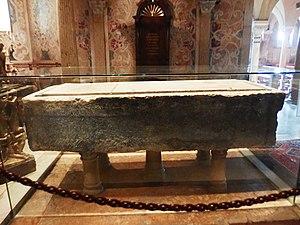
La Cathédrale de Modène est la première église de la ville de Modène et de l'archidiocèse de Modène-Nonantola en Émilie-Romagne.